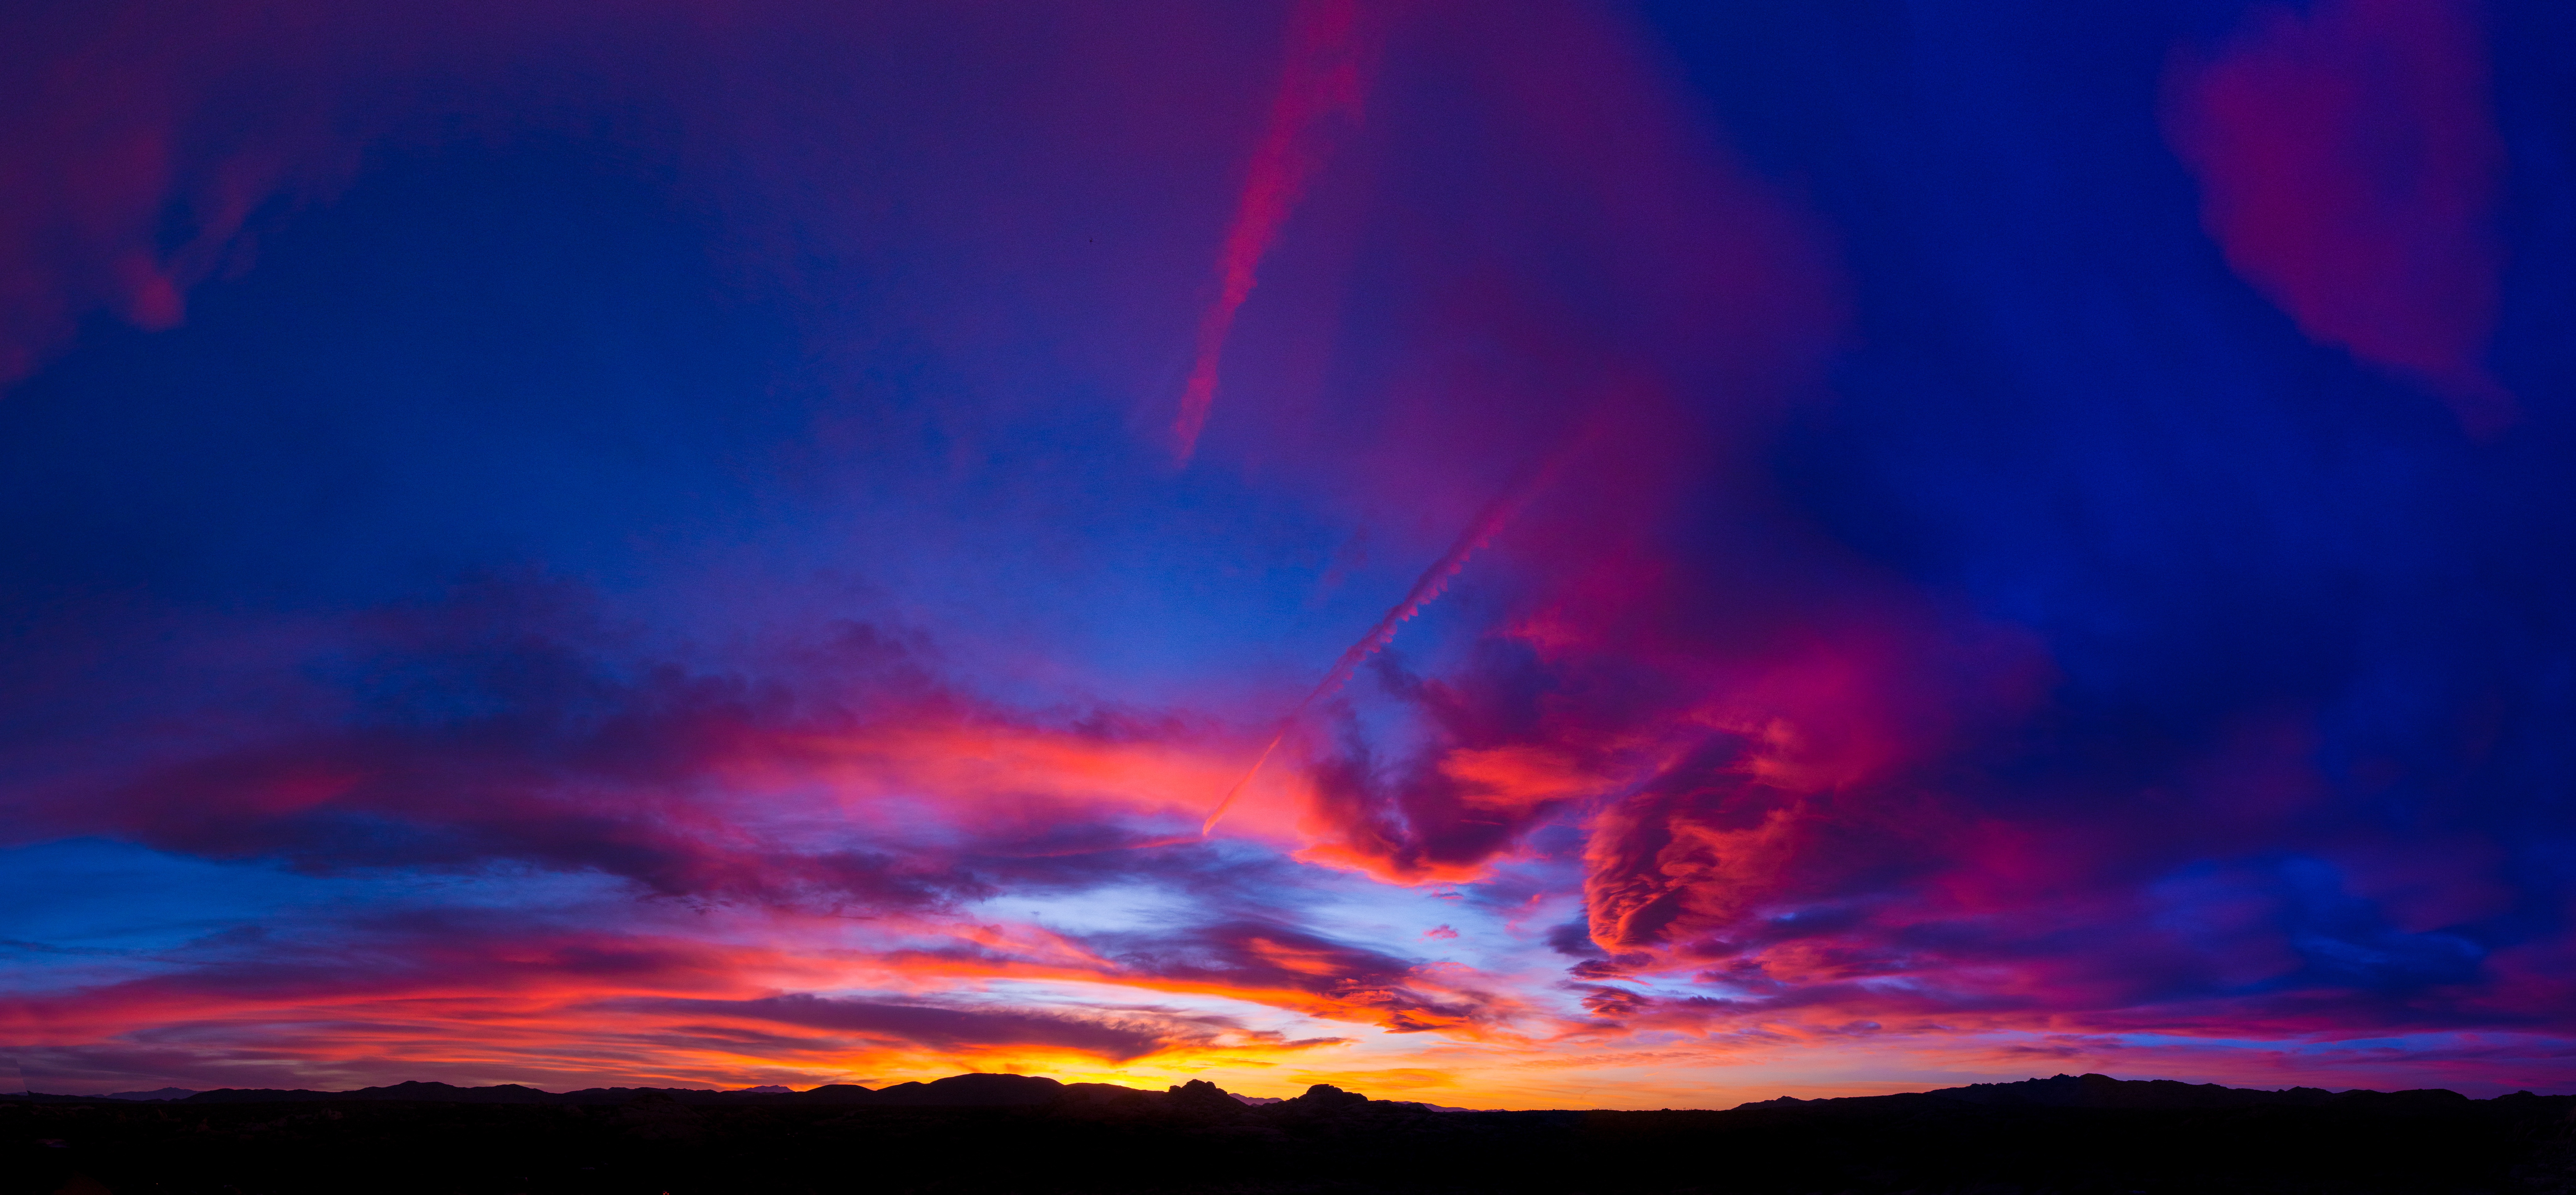
cloud, sky, sunset, dawn, atmosphere, dusk, evening, afterglow, meteorological phenomenon, geological phenomenon